Making Of (2023 film)

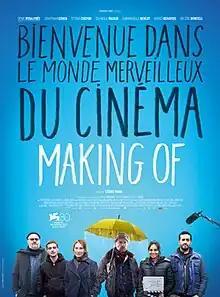
Theatrical release poster

Making of is a 2023 French drama film co-written and directed by Cédric Kahn. It premiered out of competition at the 80th Venice International Film Festival. It was released in France on 10 January 2024.